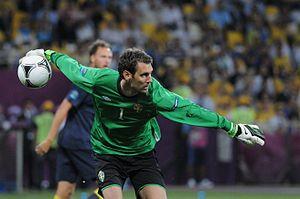
L'équipe de Suède de football est la sélection de joueurs suédois représentant le pays lors des compétitions internationales de football masculin, sous l'égide de la Fédération suédoise de football.